Alex Grove

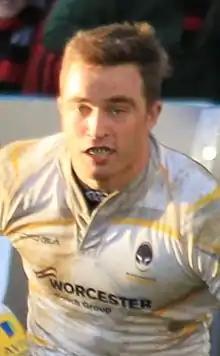

Alex Grove (born 30 November 1987) is a former Scottish rugby union player.